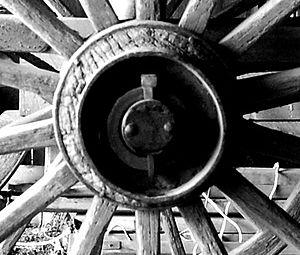
Clavette de roue de chariot à Black Creek Pioneer Village.
Le clavetage est un système d'accouplement par obstacle d'un arbre et d'un moyeu. Il consiste à intercaler une pièce appelée clavette entre deux autres.